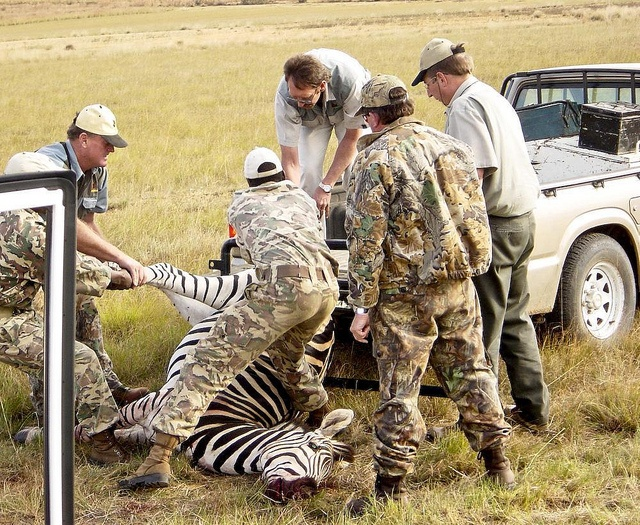
A group of men pull a zebra into their truck.
Men hoisting zebra onto truck in grassy area
A group of men trying to get a zebra on a truck
A bunch of people in camo are loading a zebra into a truck.
A group of soldiers standing around a parked vehicle.